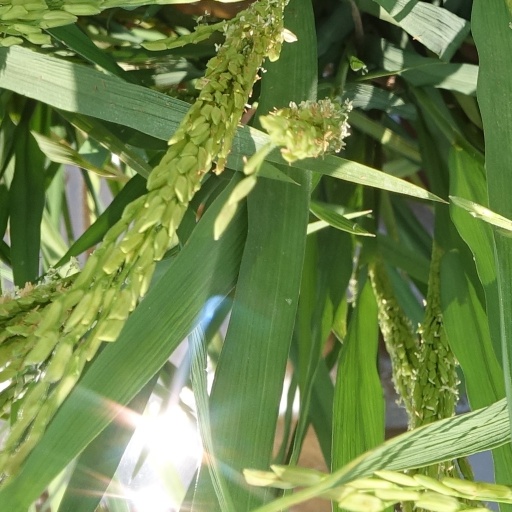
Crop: rice